Culture of Melbourne

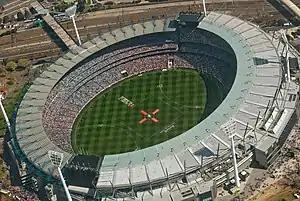
The Melbourne Cricket Ground during the 2010 AFL Grand Final.

Melbourne has two major daily newspapers, News Corp Australia's "Herald Sun" and the Nine Entertainment owned "The Age". A national "Australian" newspaper has a Victorian issue and is also published by News Corp. Several weekly magazines are published by News Corp. There are three commercial television networks: Seven, Nine and Ten; and three public: the ABC, SBS and a community television channel, C31. Leader Newspapers is Australia's largest publisher of community newspapers, distributing 33 local papers across Melbourne suburbs. More community newspapers are published by Fairfax Community Newspapers, and the Star News Group.